Kia Abdullah

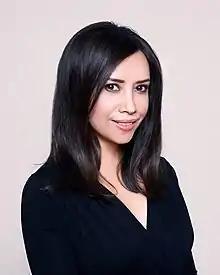
Abdullah in 2019

Kia Abdullah (born 17 May 1982) is a British novelist and travel writer. She is the best-selling author of courtroom dramas "Take It Back" (HarperCollins, 2019), "Truth Be Told" (HarperCollins, 2020), "Next of Kin" (HarperCollins, 2021) and "Those People Next Door" (HarperCollins, 2023). She has written for "The New York Times", "The Guardian", "The Times," "The Financial Times", "The Telegraph" and the BBC, among other publications.